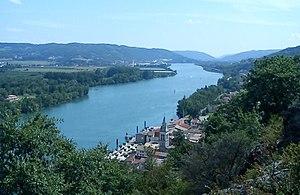
Andance vue générale et détails
Andance est une commune française, située dans le département de l'Ardèche en région Auvergne-Rhône-Alpes.